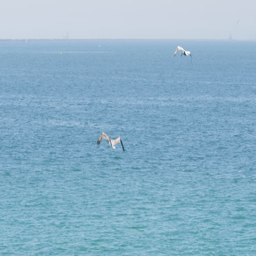
slow motion of birds diving to hunt for fish with ships in the background